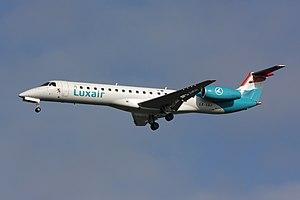
Embraer 145 de la compagnie luxembourgeoise Luxair en finale pour la 27R à Paris-Charles-de-Gaulle (LFPG/CDG).
Luxair est la compagnie aérienne du Grand-duché de Luxembourg basée à l'aéroport de Luxembourg-Findel à Senningerberg.
L'avion de transport régional Embraer ERJ 145 est un biréacteur de 50 places produit par la société brésilienne Embraer. Entré en service le 11 août 1995. Il fait partie des jets régionaux les plus populaires du monde, son principal concurrent étant le Bombardier CRJ.
L'aéroport de Luxembourg-Findel, parfois simplement appelé le Findel, est un aéroport du Luxembourg, situé à quelques kilomètres au nord-est de la ville de Luxembourg dans la localité de Findel à Sandweiler, d'où son nom.